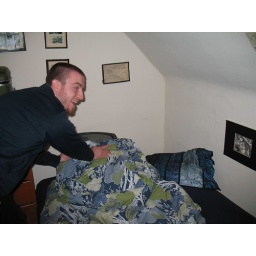
I made the mistake of telling tom he could put my TV wherever he wanted. He put the dirty thing in my bed.